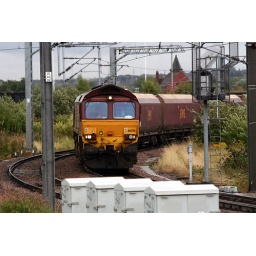
Shot out of the train window as we rolled in